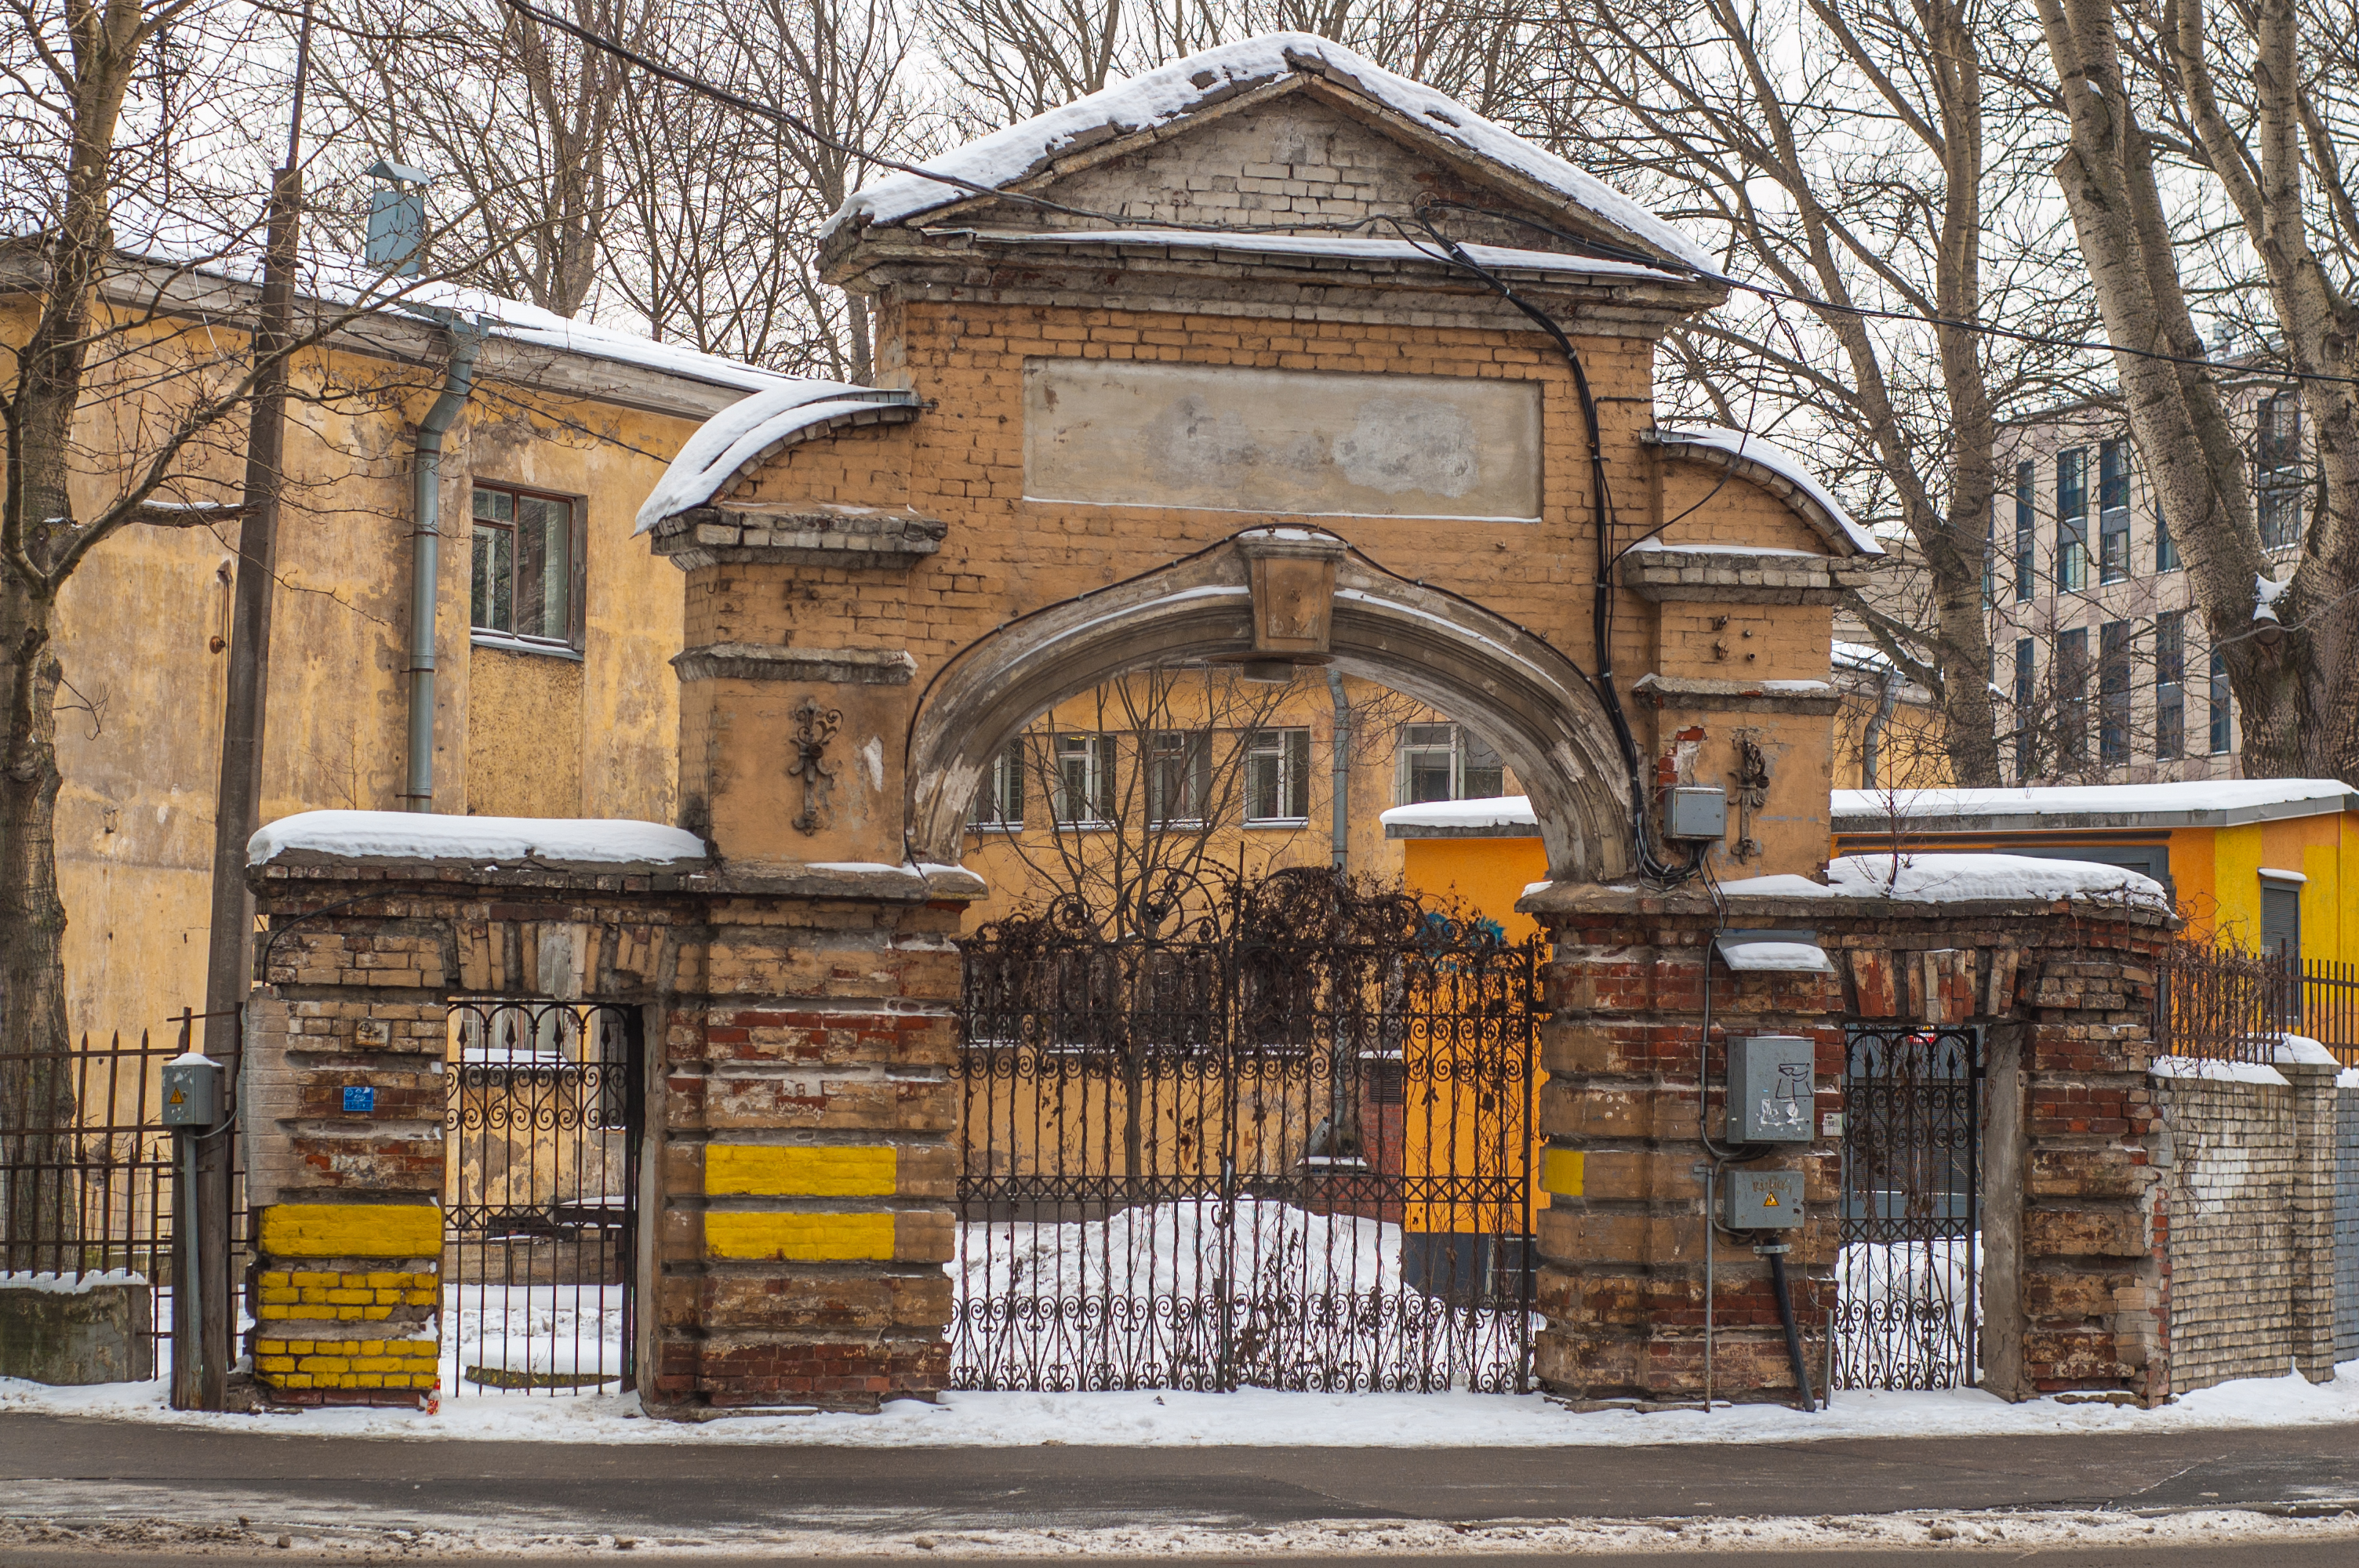
images, snow, building, window, tree, neighbourhood, facade, city, freezing, winter, house, fence, wood, electricity, metal, door, home, road, street, brickwork, gate, brick, home fencing, roof, suburb, precipitation, arch, mixed use, estate, plant